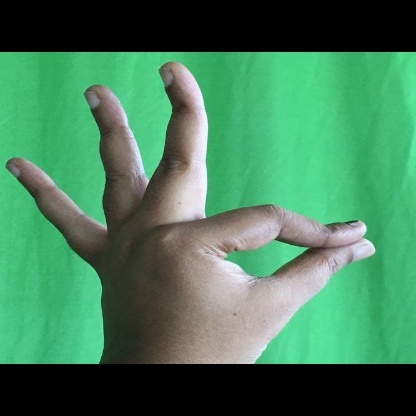
Mudra: Hamsasyam